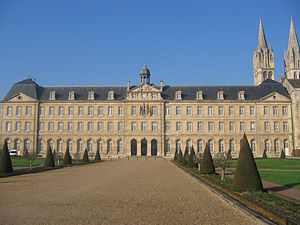
Caen / Bygninger
Caens rådhus
Caen er en by og en kommune i det nordvestlige Frankrig. Den er administrativ hovedby for departementet Calvados og hovedstad for den administrative region Basse-Normandie. Befolkningstallet er ca. 115.000, med en total befolkning i det bymæssige område omkring 420 000. Indbyggerne kaldes Caennais.